Foraminifera

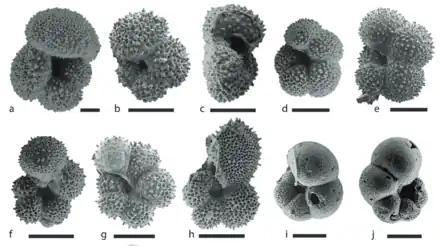
Ten species of planktic foraminifera microfossils from Paleocene-Eocene Thermal Maximum (PETM) sediments in southern Maryland. The scale bars measure 150 microns (0.015 cm). Each specimen is similar in size to a grain of sand.

The earliest known Lagenid fossils appear during the Moscovian epoch of the Carboniferous. Seeing little effect due to the Permo-Triassic or K-Pg extinctions, the group diversified through time. Secondarily unilocular taxa evolved during the Jurassic and Cretaceous.